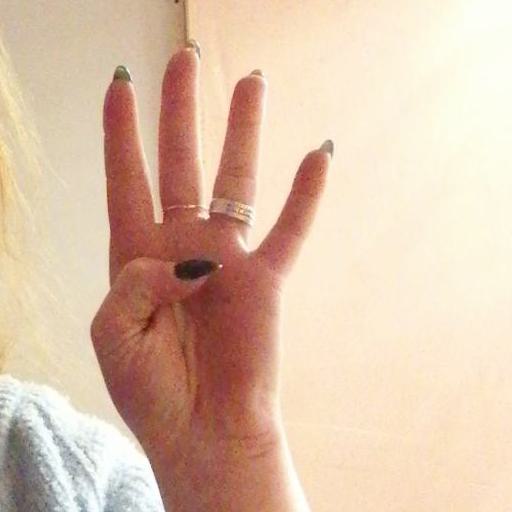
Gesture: four